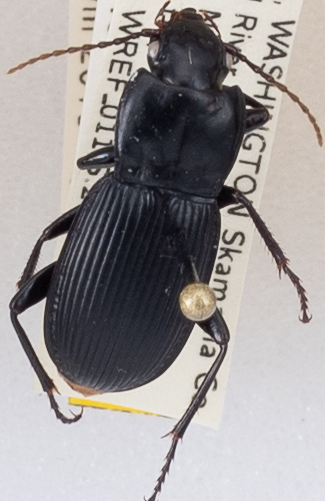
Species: Pterostichus herculaneus
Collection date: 2018-07-17
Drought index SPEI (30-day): -1.038
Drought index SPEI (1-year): -0.39
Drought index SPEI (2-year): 0.662